Barrow Raiders

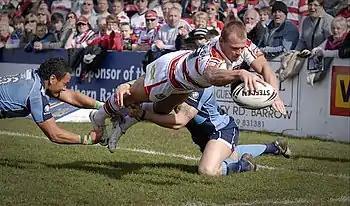
Barrow Raiders player, Zeb Luisi attempting to tackle Shaun Ainscough of Wigan

Barrow dropped out of the wartime Lancashire league in 1940–41, they did not return to league competition until 1945–46. As many of the pre-war players had retired, this was an era of rebuilding and recruiting.